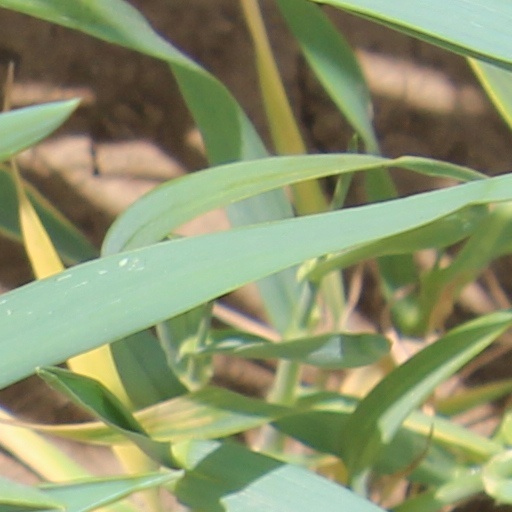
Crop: wheat